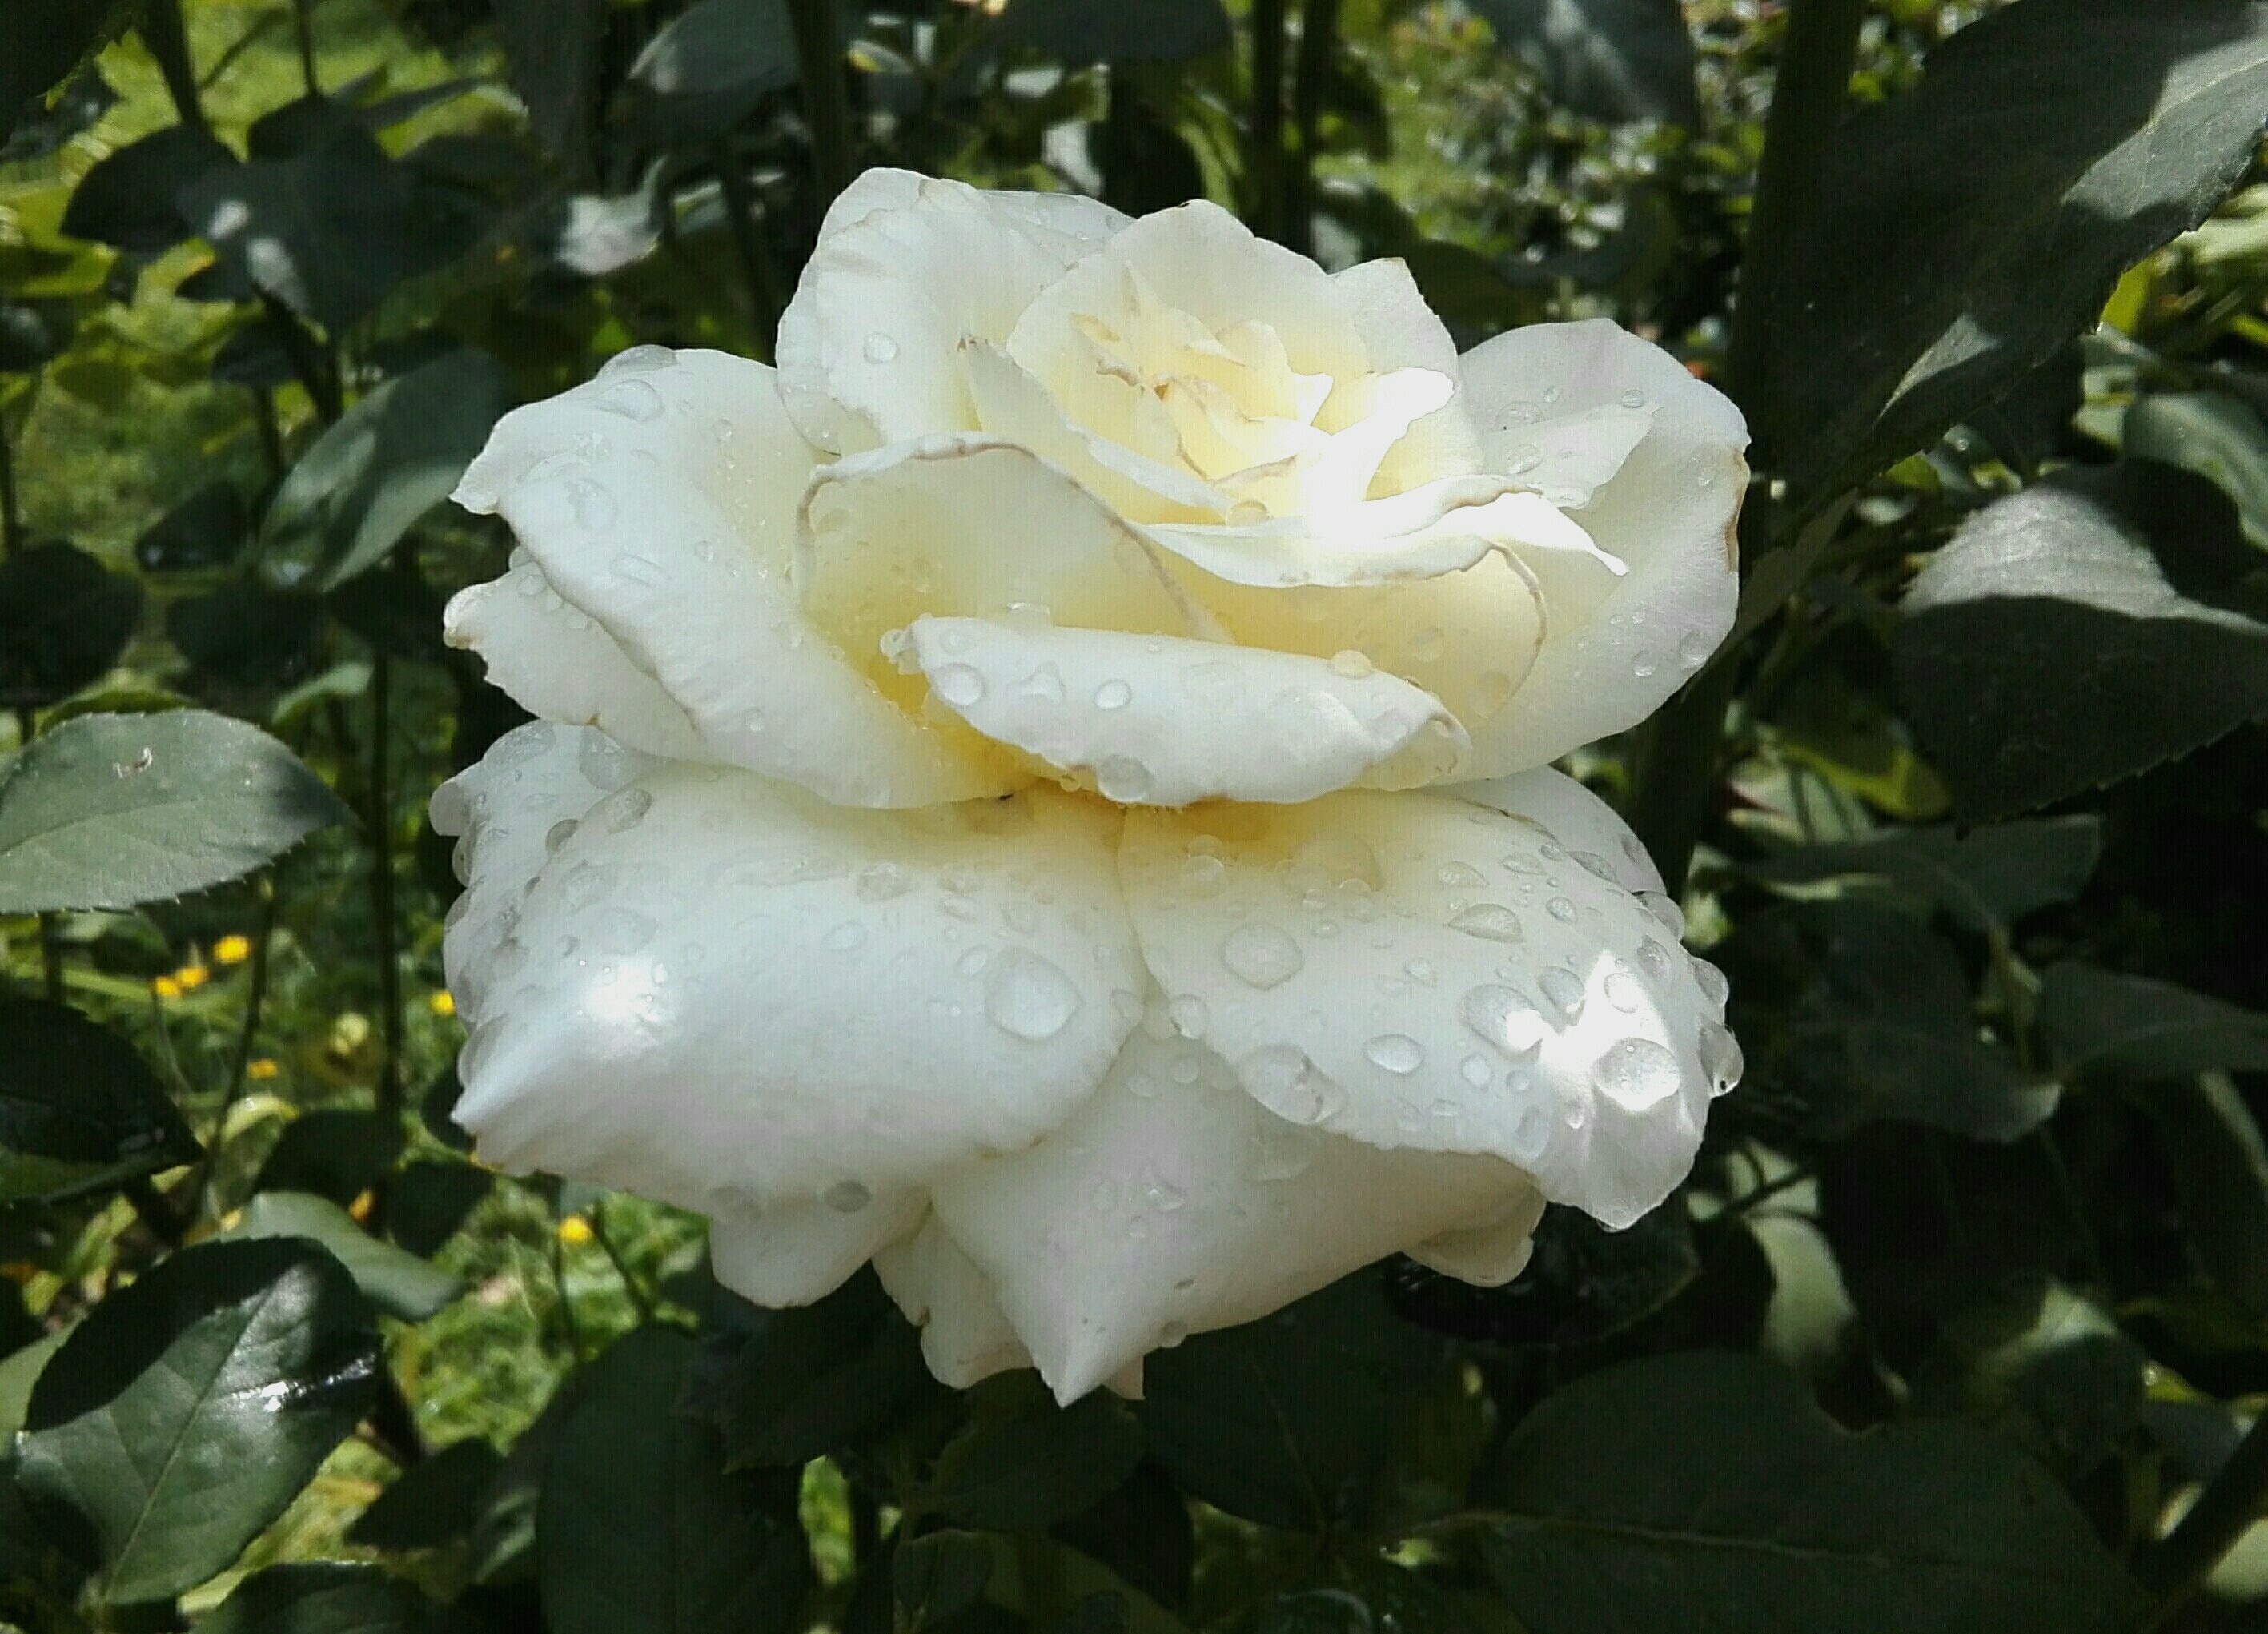
plant, white, flower, petal, rose, botany, flora, shrub, floribunda, flowering plant, garden roses, rose family, after the rain, burnet rose, land plant, rosa centifolia, rose order, camellia sasanqua